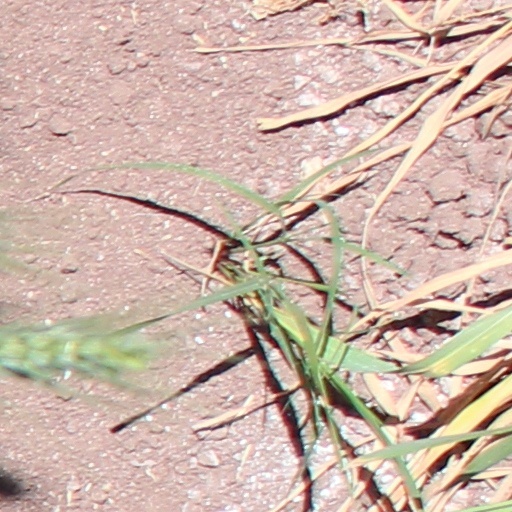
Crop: wheat